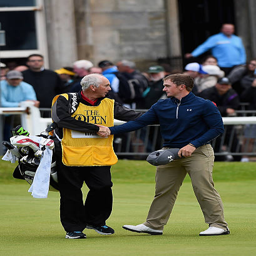
person shakes hands with person on the 18th green during the second round .